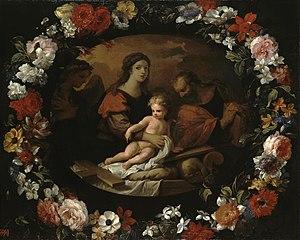
Érasme Quellin le Jeune, né le 19 novembre 1607 à Anvers et mort le 11 novembre 1678 dans cette ville, est un peintre, graveur, dessinateur et concepteur de tapisseries flamand qui travaille dans divers genres, dont la peinture d'histoire, le portrait, les scènes de bataille et peintures animalières. Il est un élève de Pierre Paul Rubens et est l’un des plus proches collaborateurs de Rubens dans les années 1630. Après la mort de Rubens en 1640, il devient l’un des peintres les plus prolifiques et les plus prospères des Pays-Bas méridionaux du XVIIᵉ siècle.